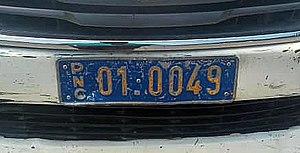
La Police nationale congolaise est la police en fait et en droit sur tout l’ensemble du territoire de la République démocratique du Congo. Elle a été créée le 22 avril 1997 pour remplacer la gendarmerie nationale et la garde civile. Elle comprend 118 421 employés et présente un budget de 237.845.845.452 Franc Congolais~257.130.643 $ US en 2015.